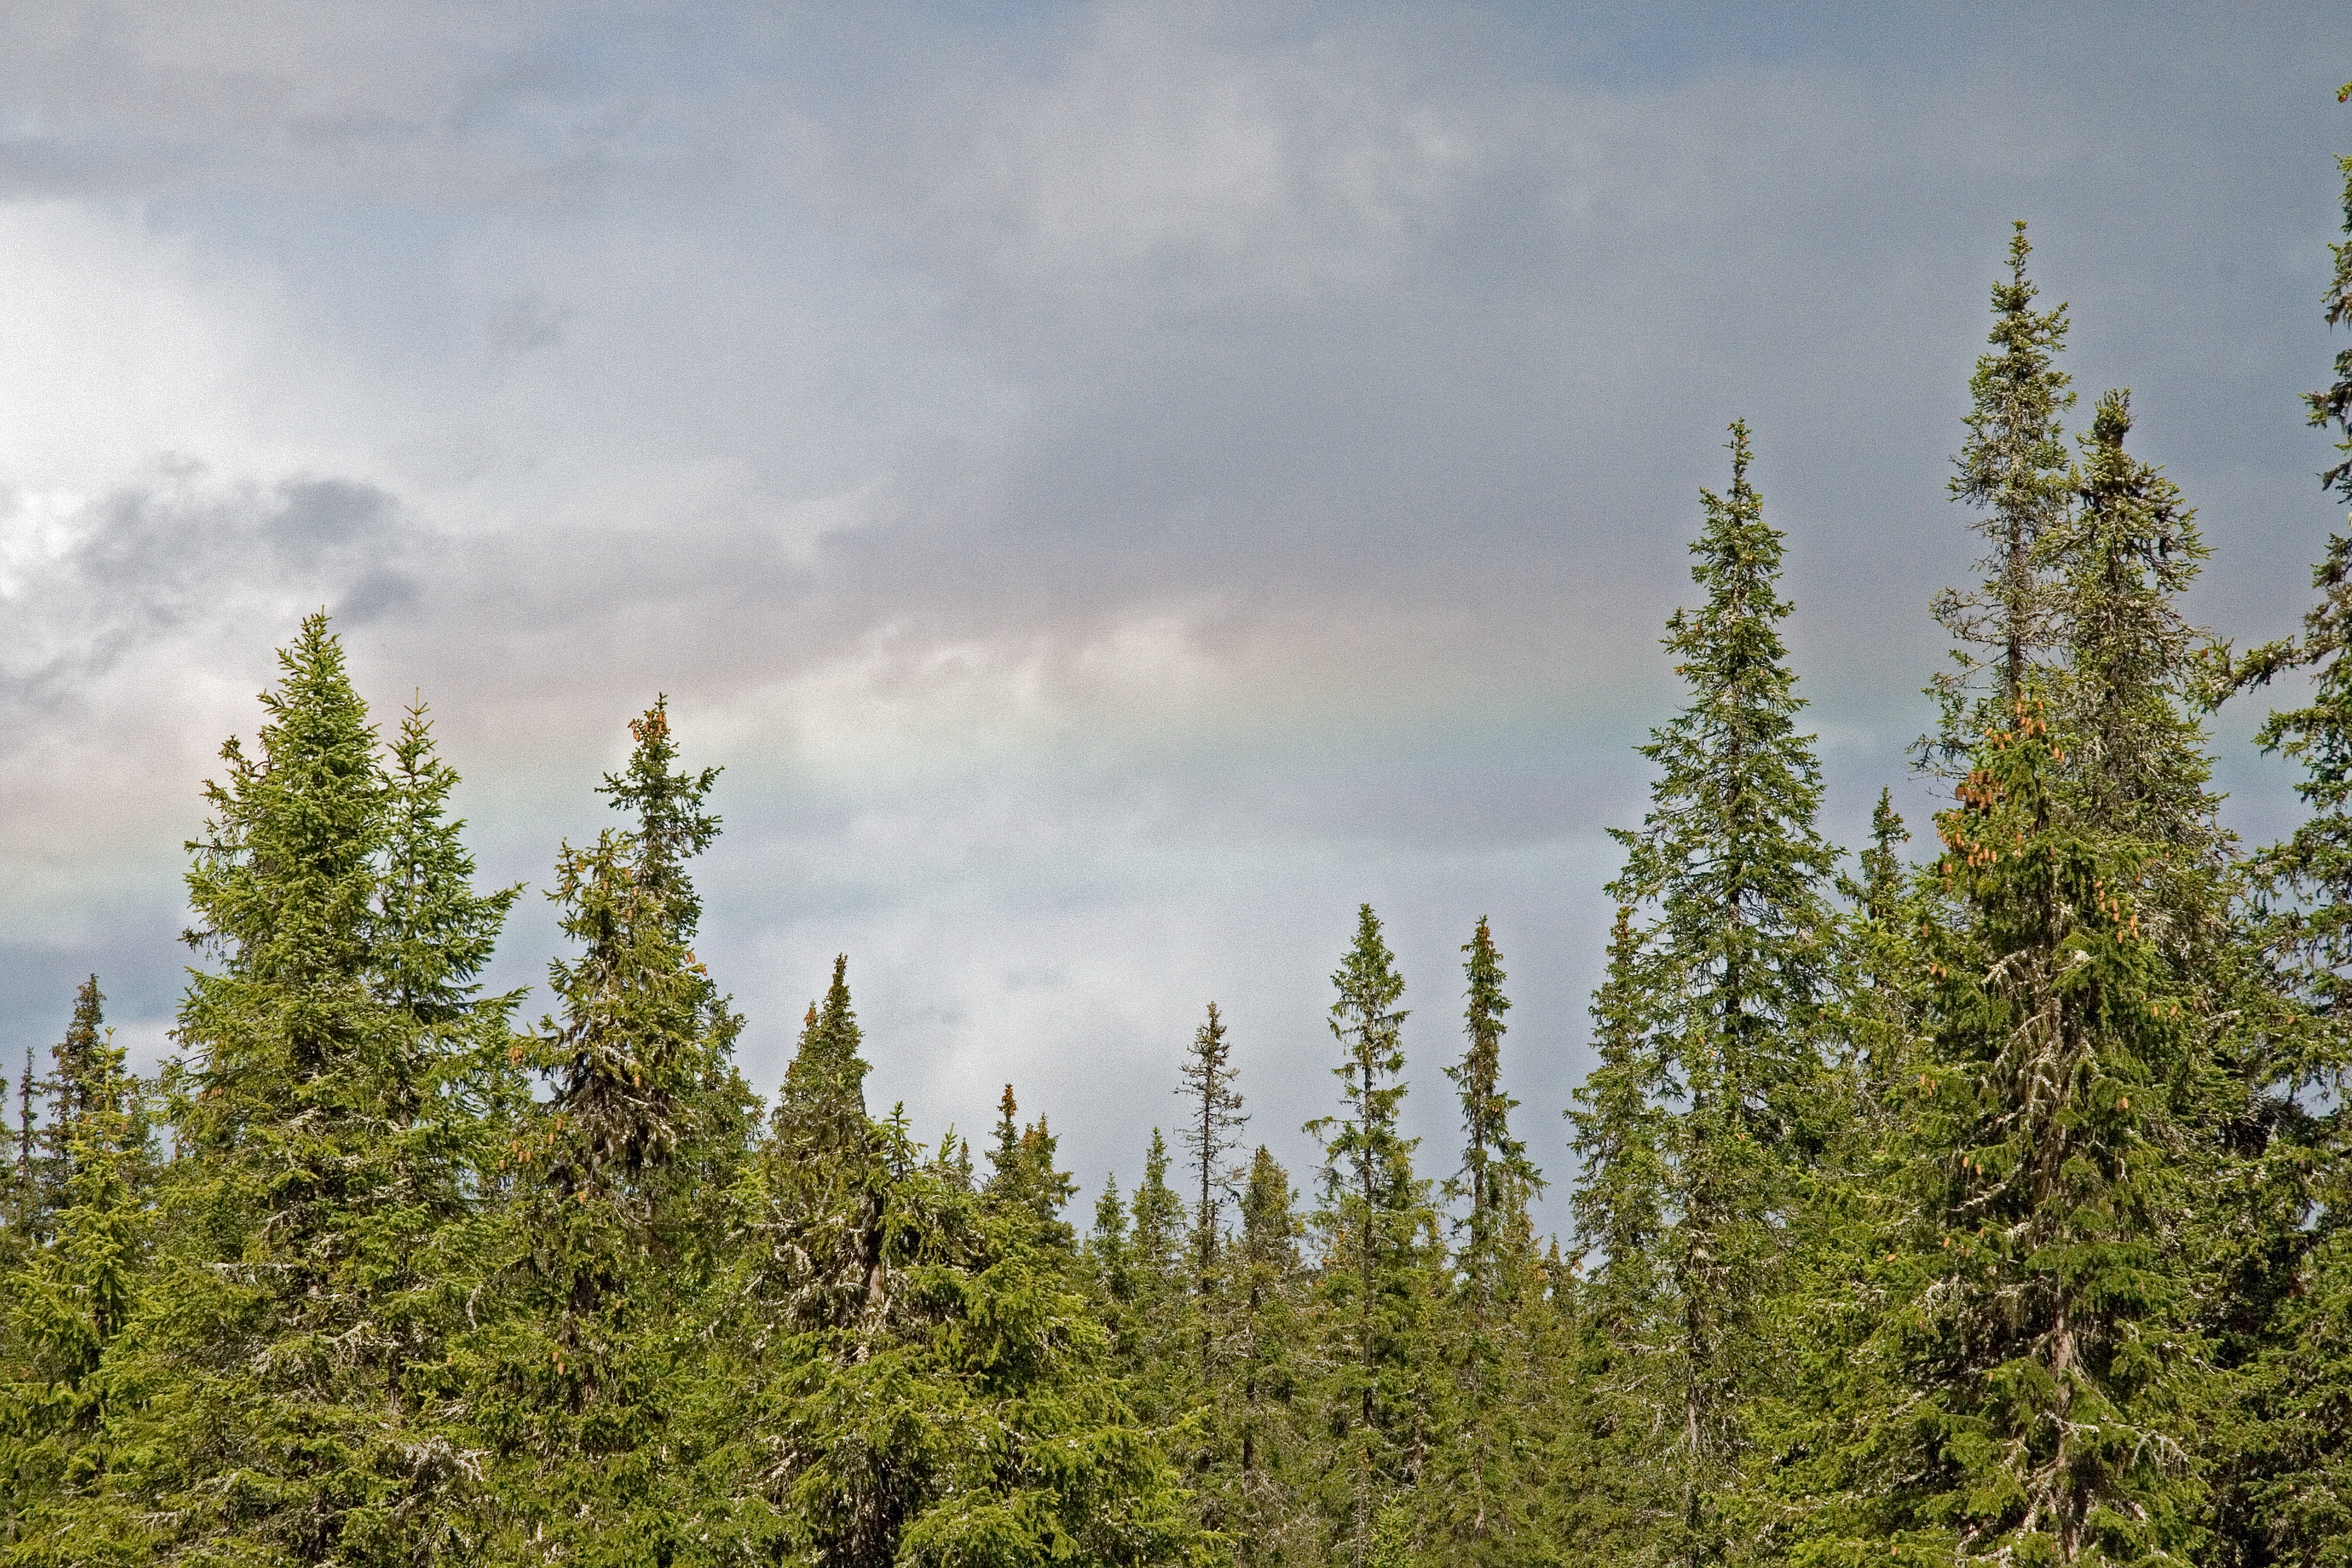
tree, forest, wilderness, mountain, cloud, plant, meadow, hill, summer, fir, ridge, conifer, clouds, spruce, habitat, larch, ecosystem, biome, natural environment, atmospheric phenomenon, woody plant, mountainous landforms, temperate coniferous forest, land plant